Sture Ericson

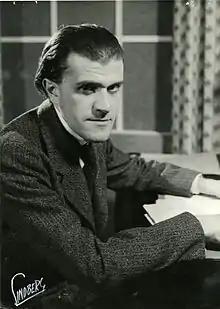
Sture Ericson in "Easter" at Helsingborg City Theatre 1947/48.

Sture Ericson (27 September 1912 – 15 March 1979) was a Swedish film actor. He was born in Salem, Sweden and died in Stockholm.